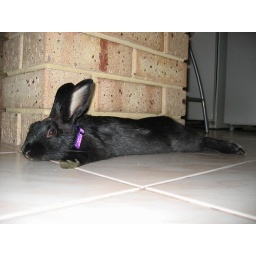
Photo taken in the kitchen of our rented house in Perth on March 18, 2005.